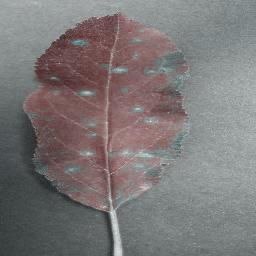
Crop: apple
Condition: cedar_rust